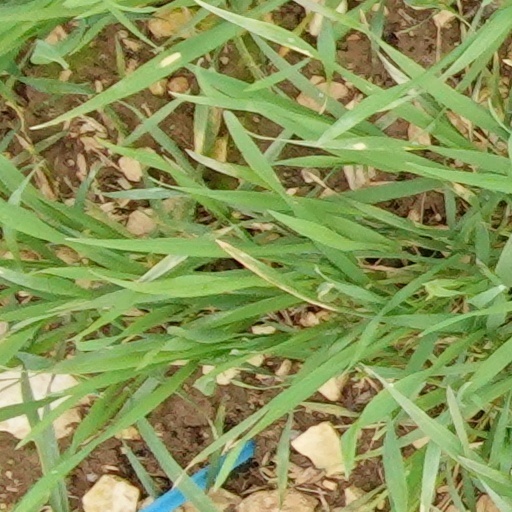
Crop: wheat